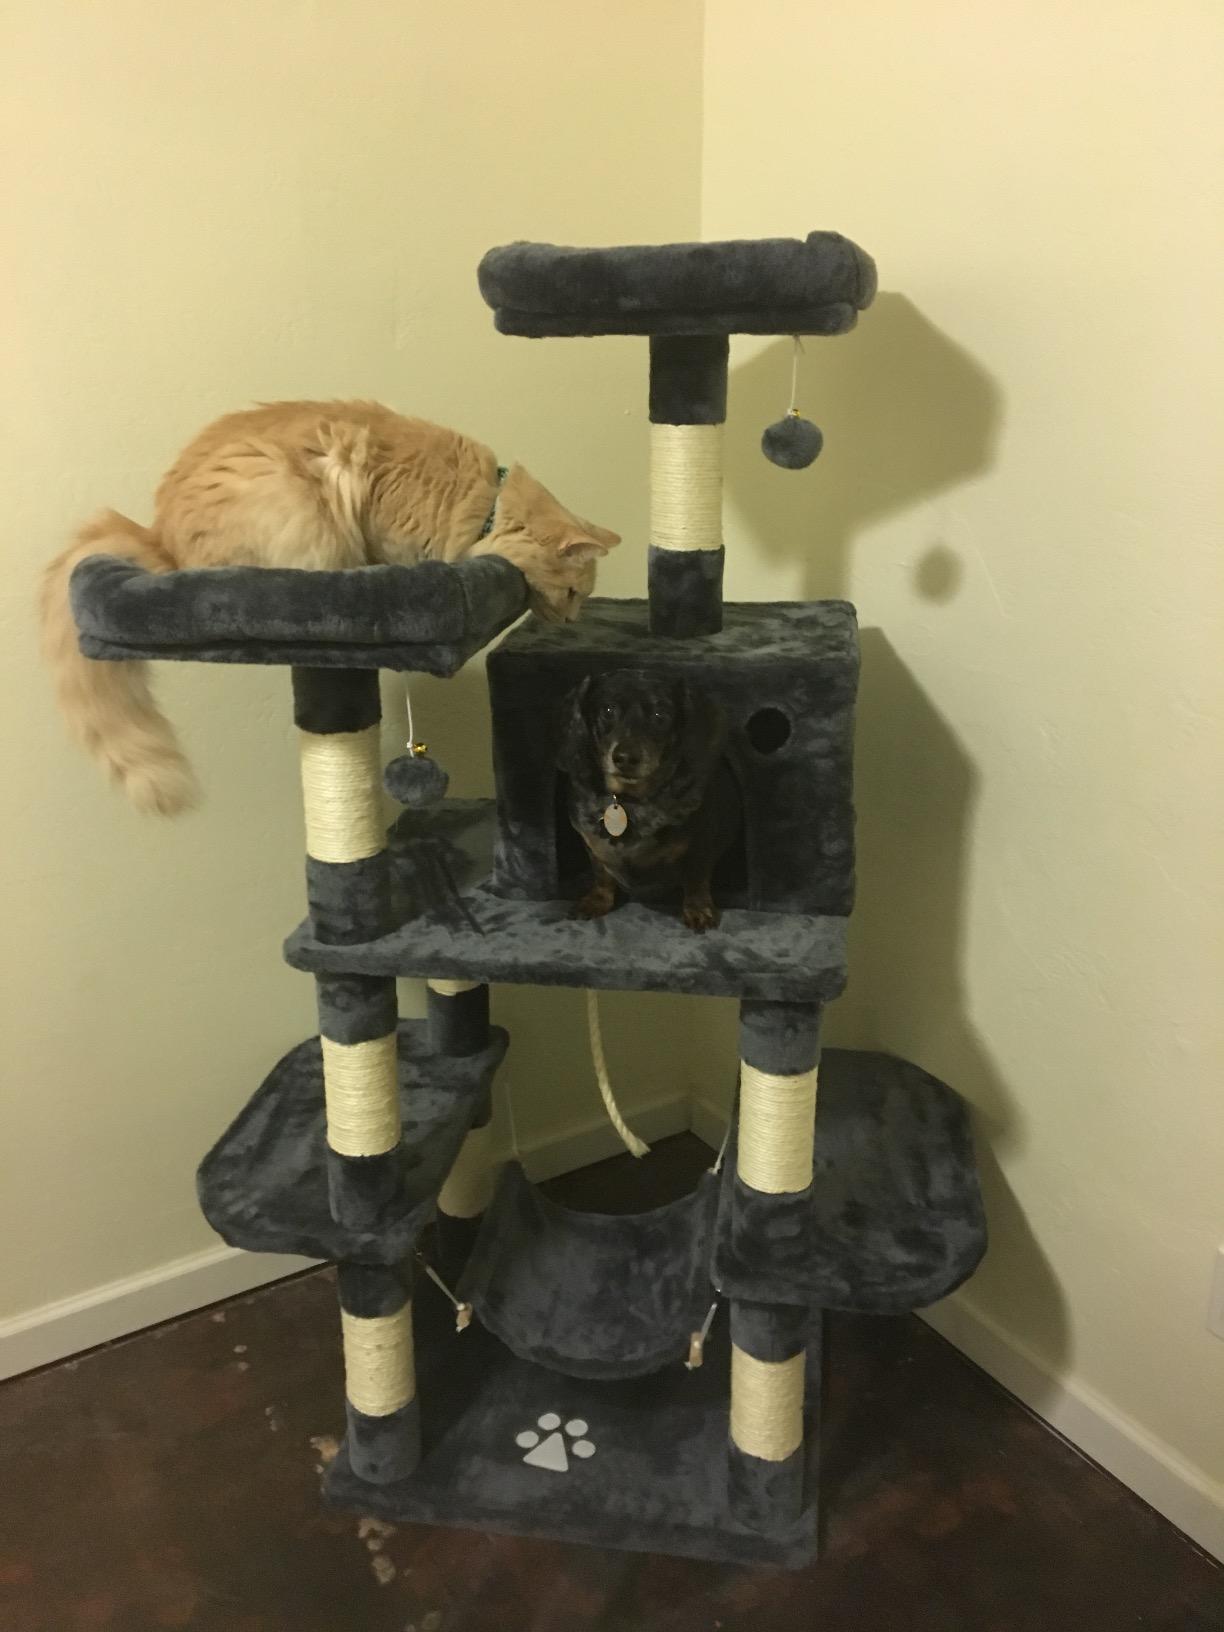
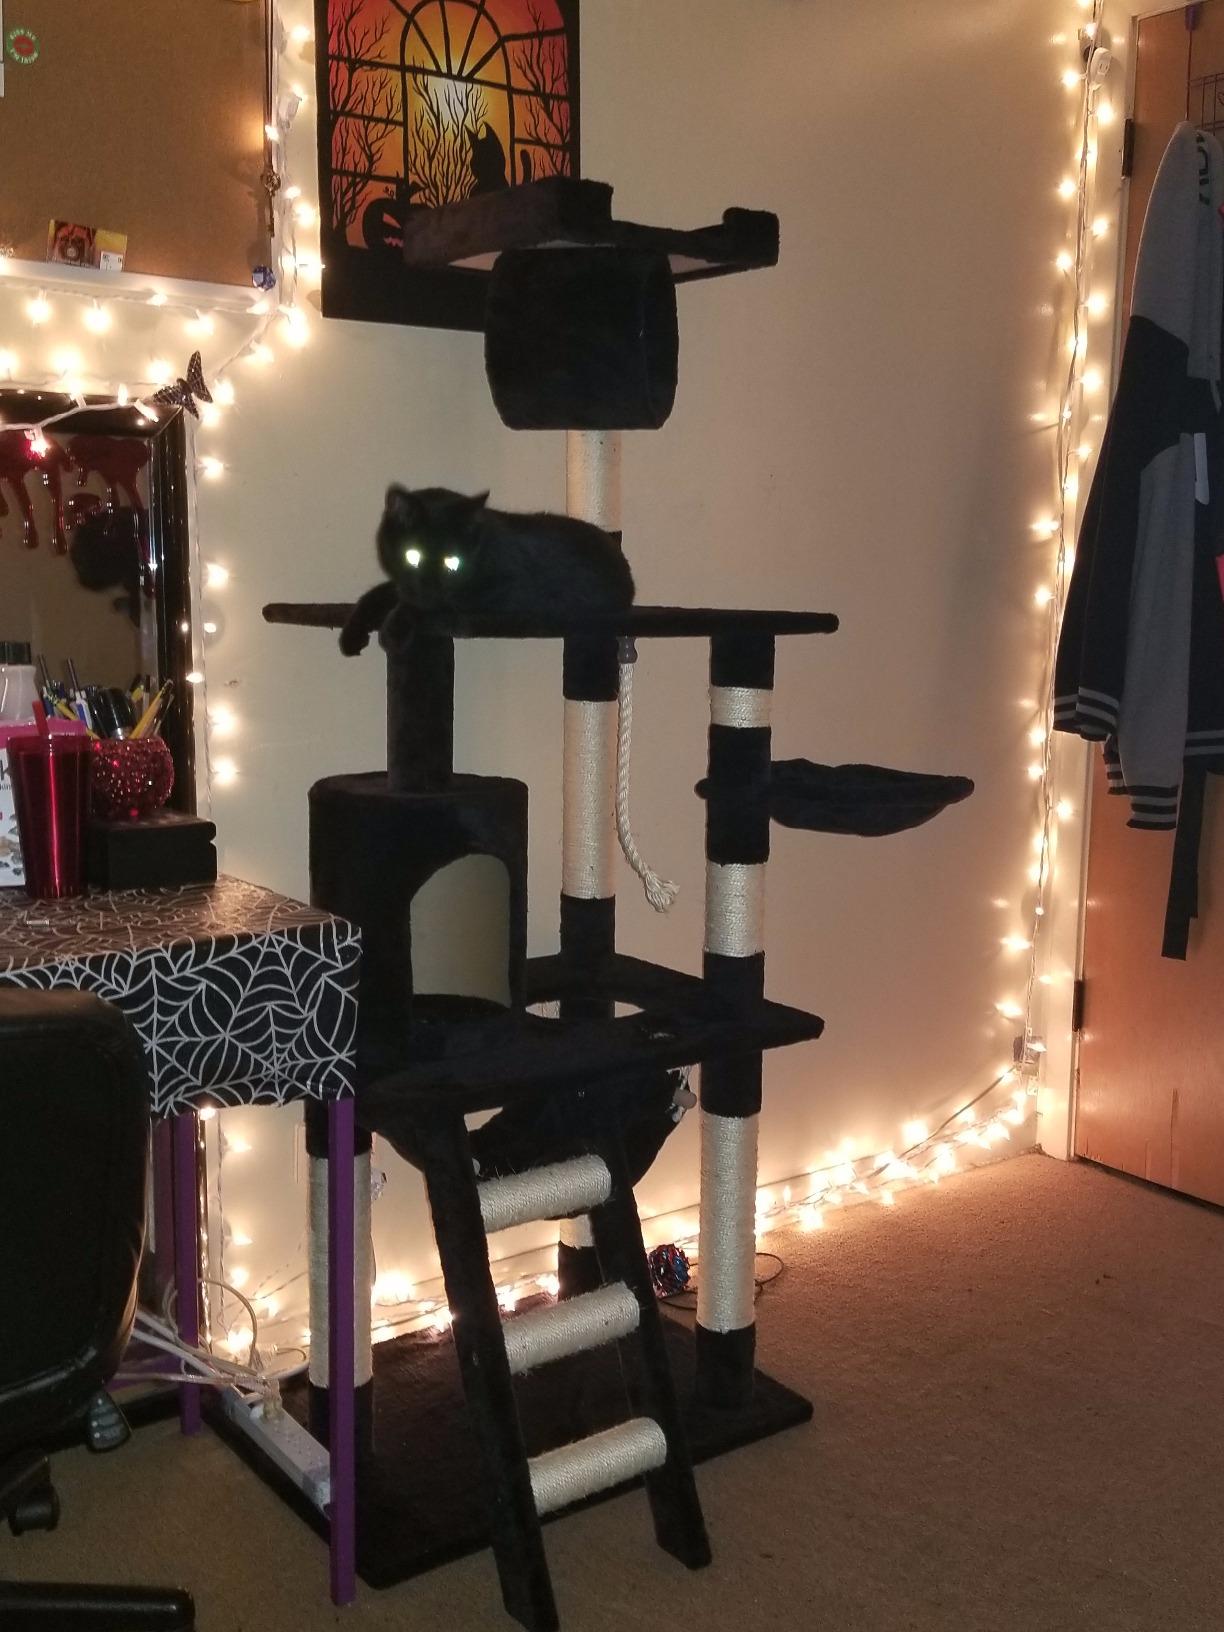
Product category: items_cat tree
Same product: no